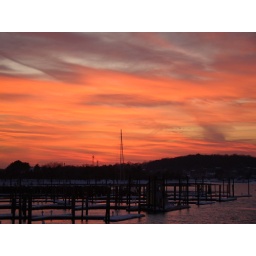
the back river in HIngham Massachusetts taken from the commuter boat &amp;quot;Salacia&amp;quot;